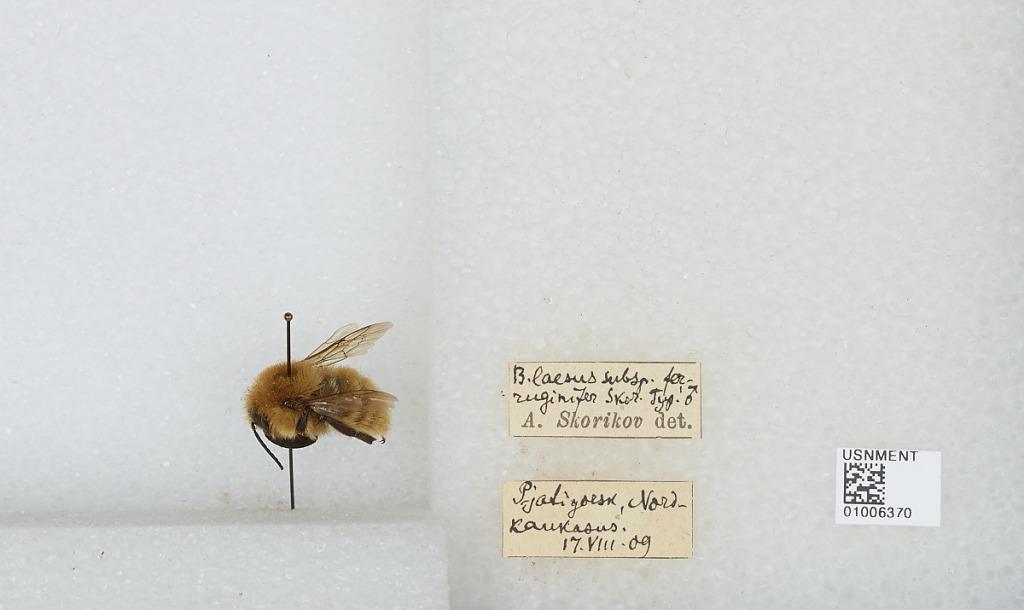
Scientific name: Bombus (Laesobombus) laesus ferruginifer Skorikov
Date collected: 1909-8-17
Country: Russia
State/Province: Stavropol'skiy
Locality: Pyatigorsk, Nord-kaukasus
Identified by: Skorikok, A.